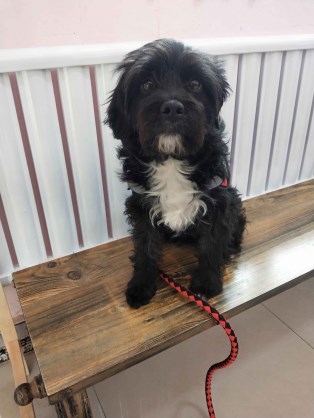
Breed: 3336-n000121-chinese_rural_dog